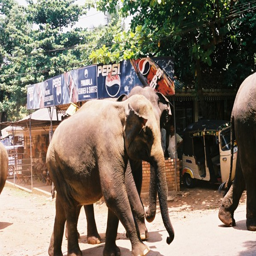
A group of elephants marching in a row down a dirt road.
Some elephants are walking down a street while a few people watch from the background.
Elephants on a street walk past a refreshment stand.
Elephants walking together down an unpaved path with a small shop in the background.
A group of elephants walking through the street with a pepsi stand in the background.